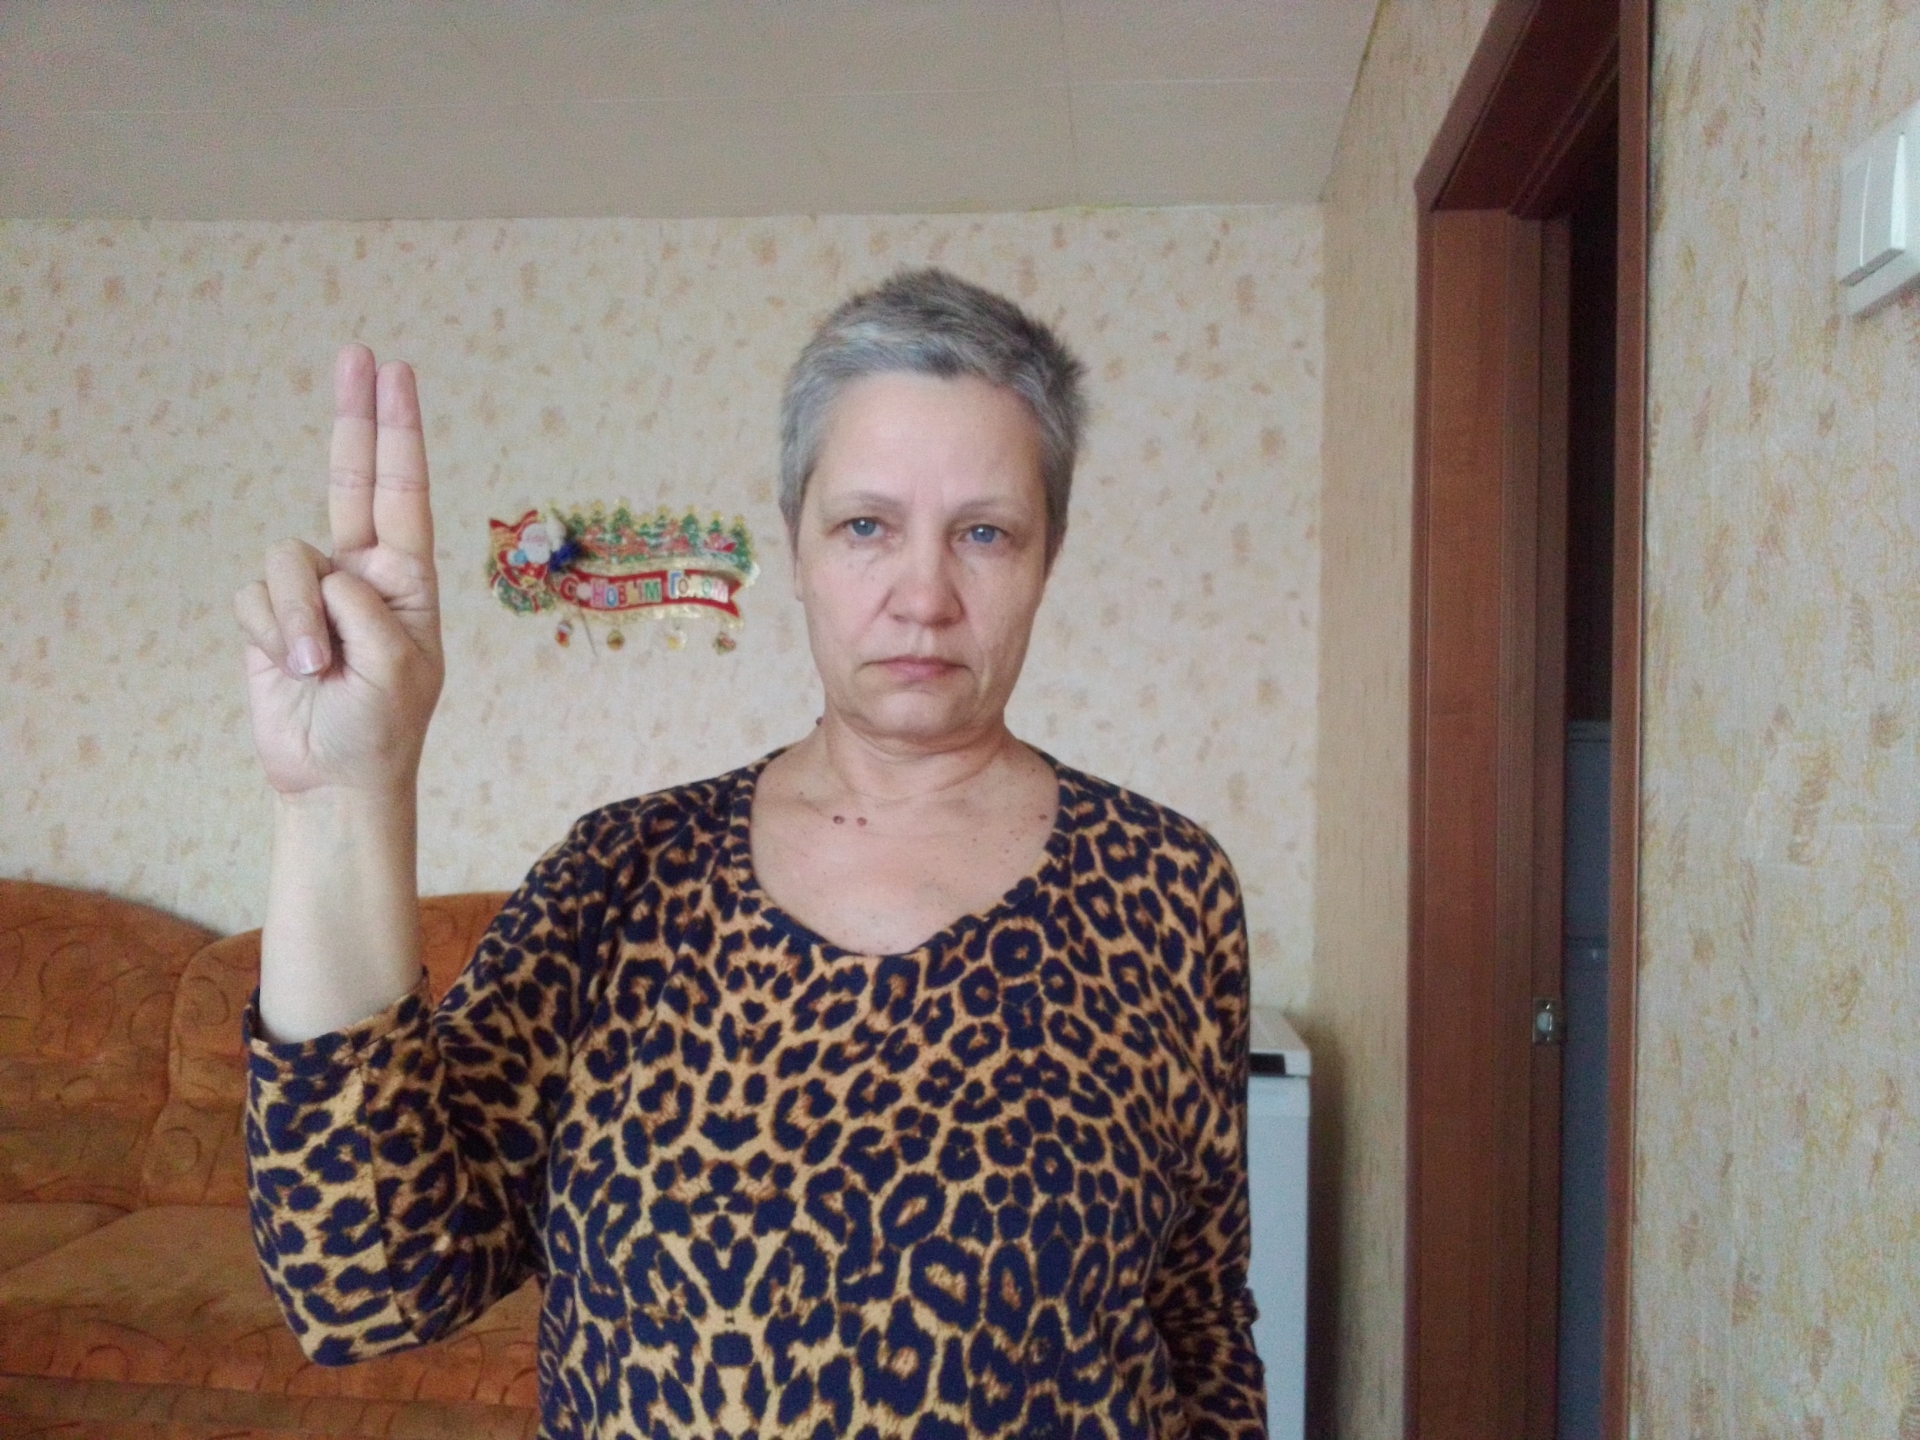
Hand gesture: two_up